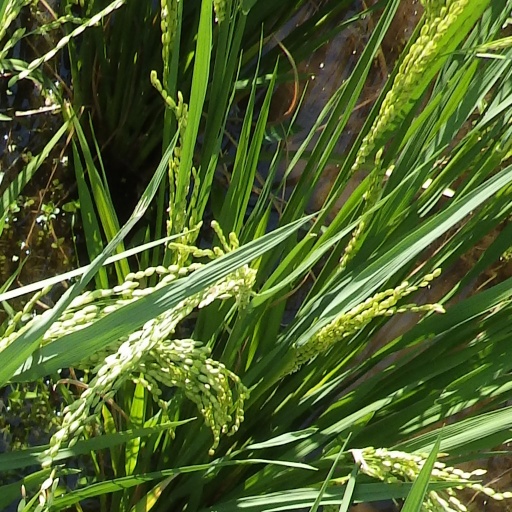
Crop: rice